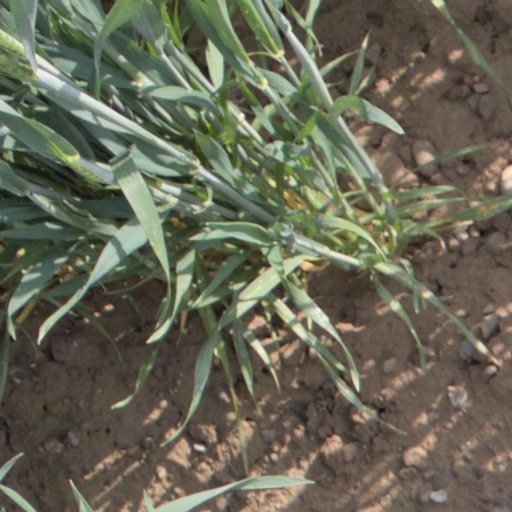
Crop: wheat